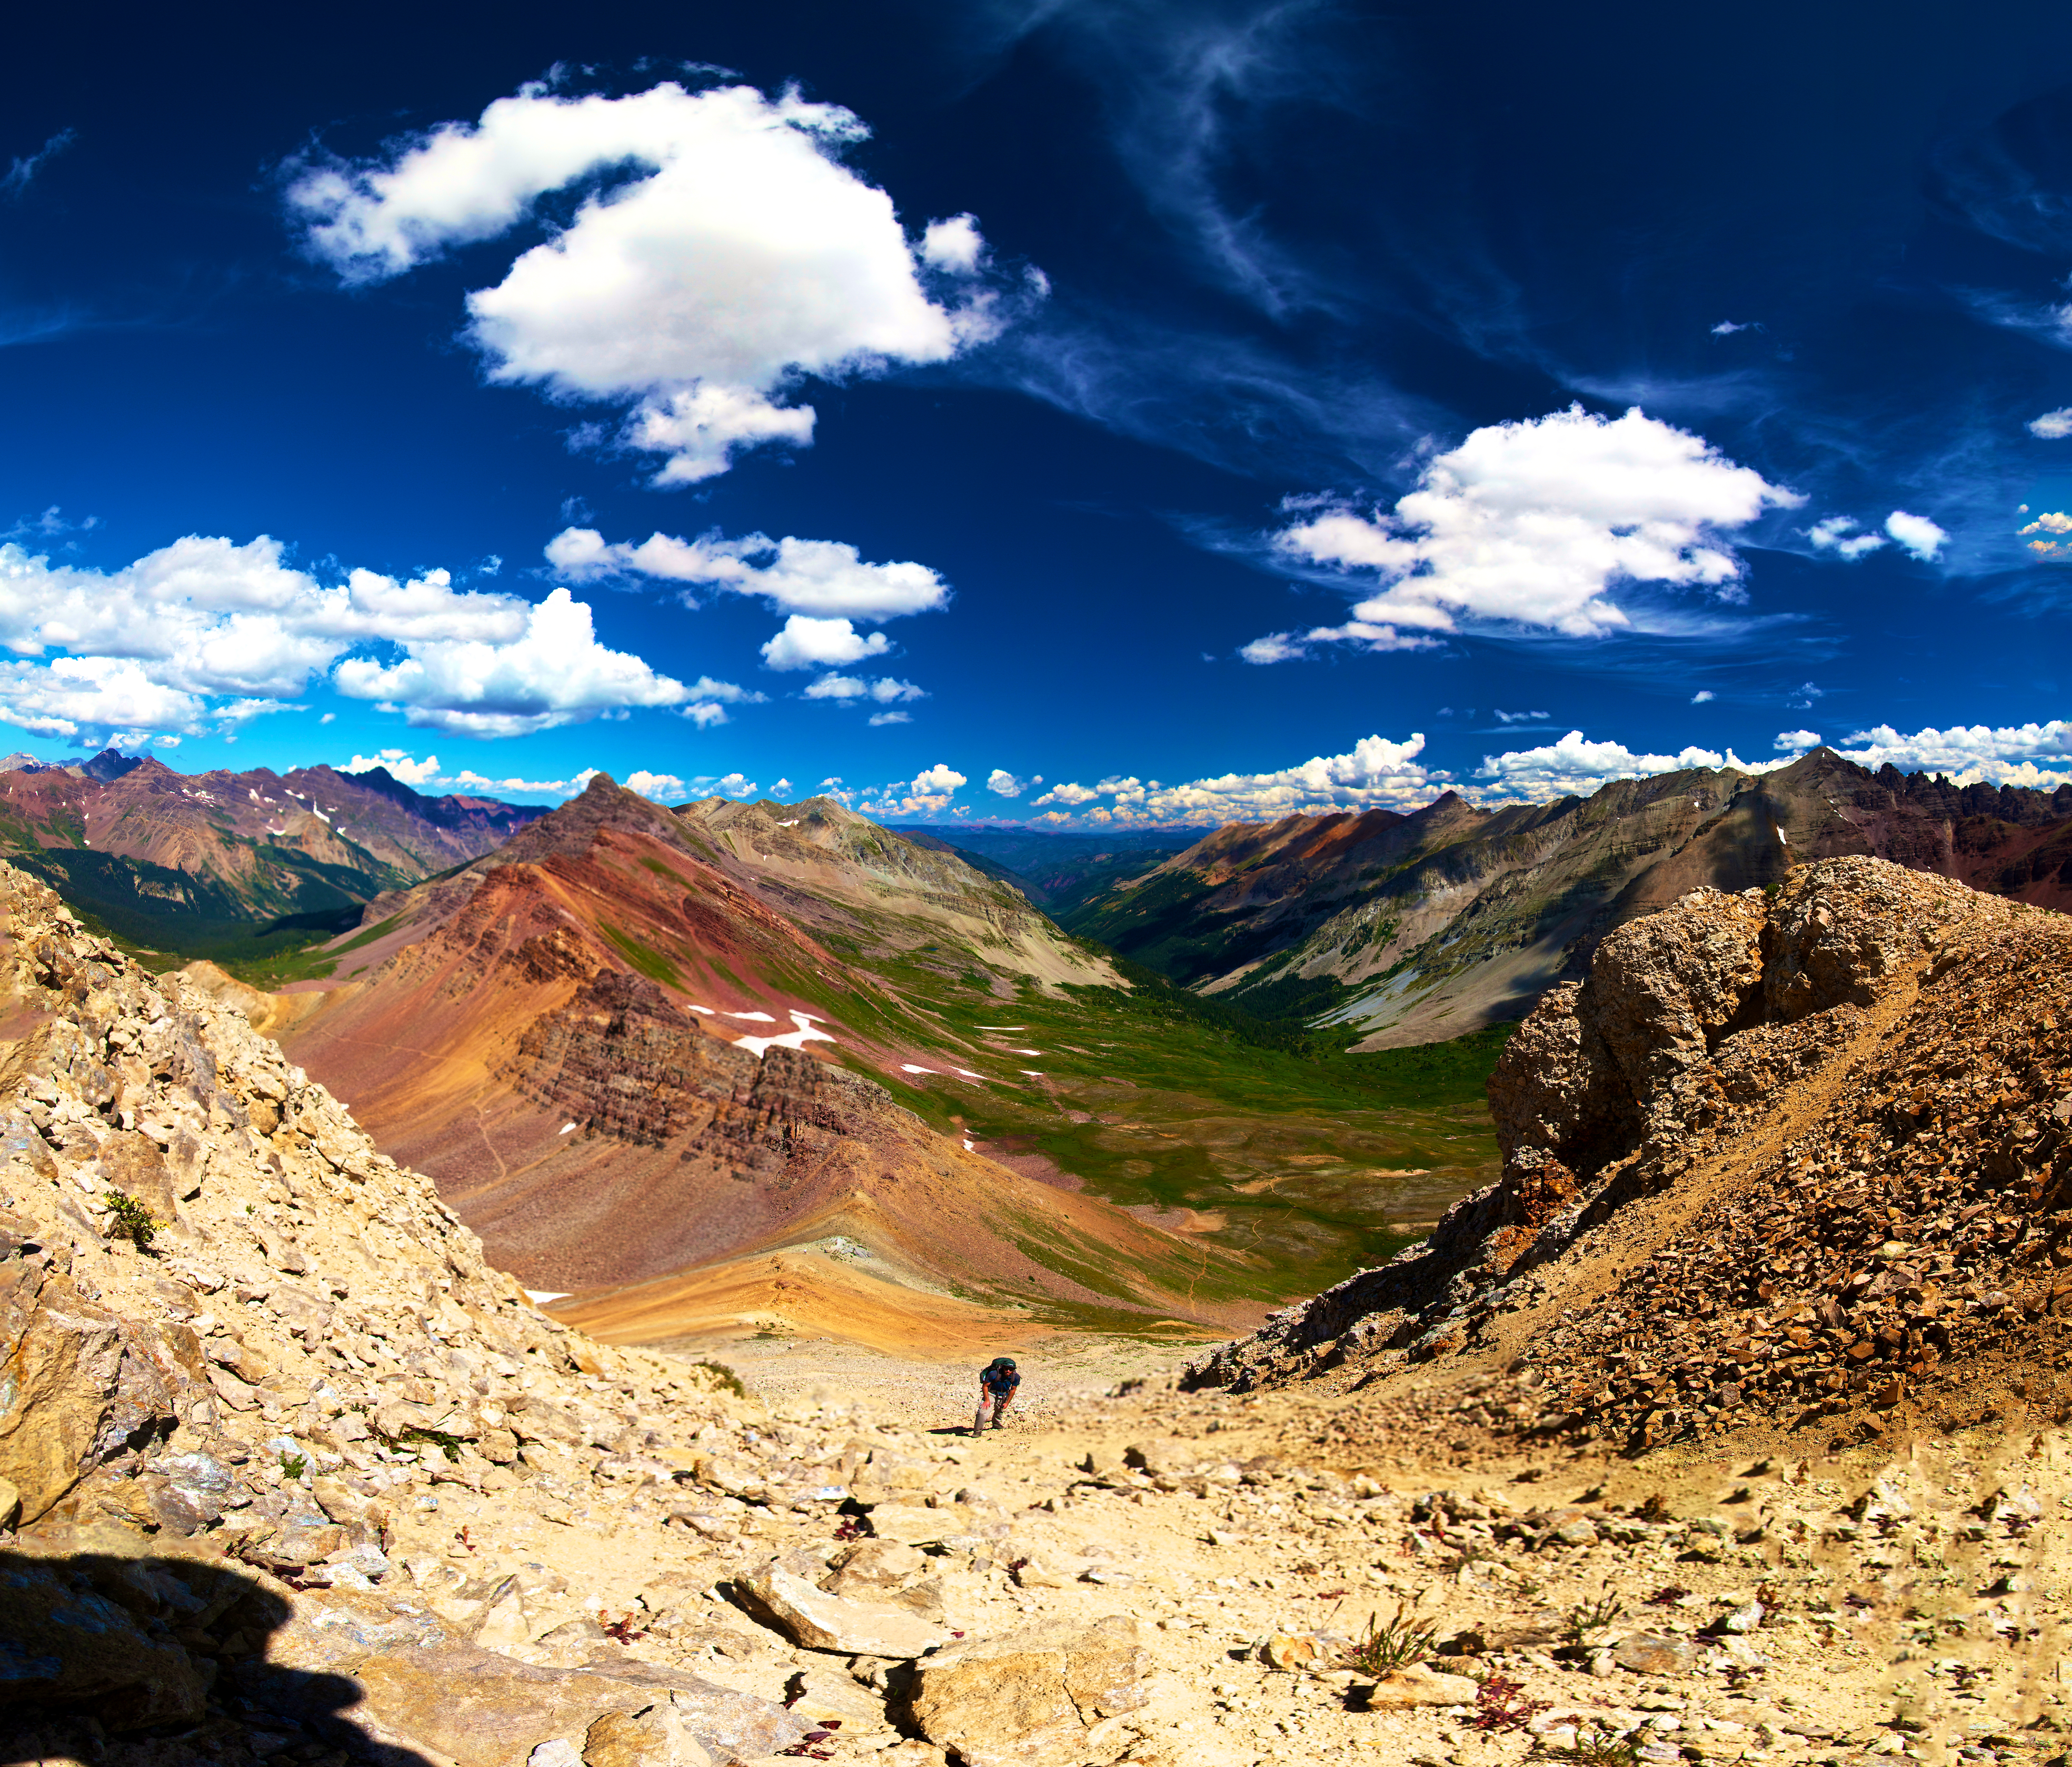
landscape, nature, wilderness, mountain, cloud, sky, hiking, hill, peak, valley, mountain range, summer, natural, canon, ridge, summit, eos, 2011, colorado, triangle, cool, mountains, alps, backpacking, hot, canon7d, springs, plateau, 7d, fell, crested, tamron1750, aspen, loch, pass, august, wadi, butte, co, conundrum, landform, mountain pass, geographical feature, mountainous landforms